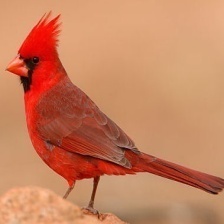
Species: NORTHERN CARDINAL
Scientific name: CARDINALIS CARDINALIS